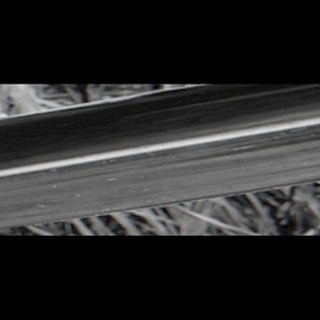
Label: sugarcane_yellow_leaf_disease